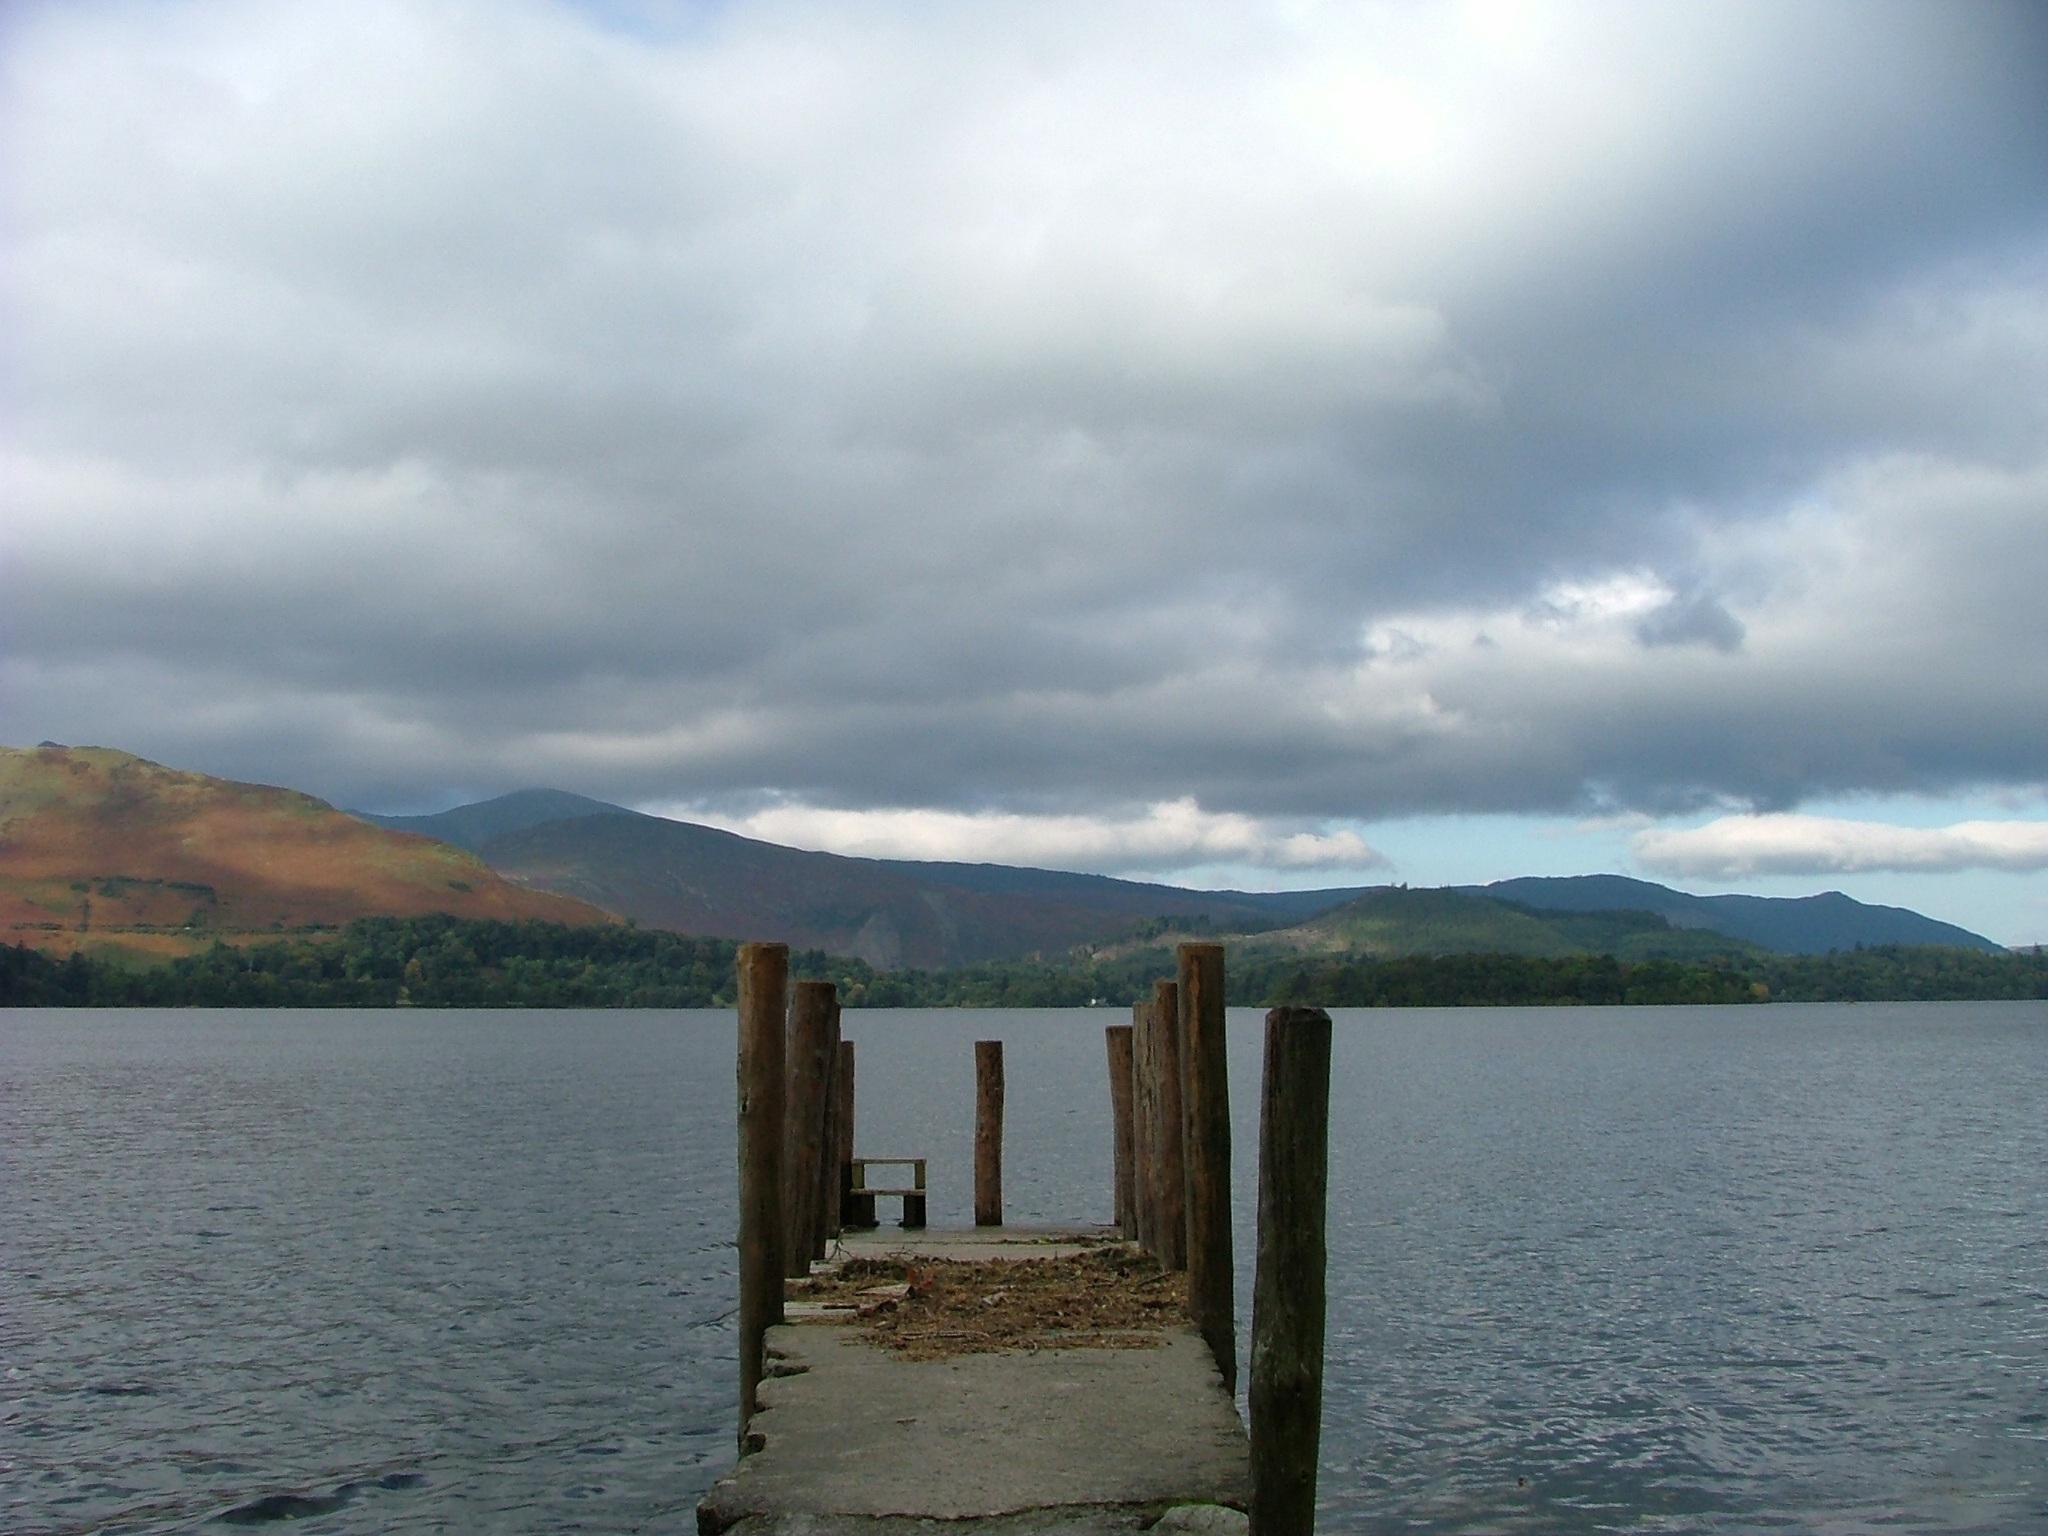
sea, coast, water, ocean, horizon, mountain, cloud, sky, morning, shore, lake, moody, alone, reflection, bay, reservoir, jetty, body of water, keswick, loch, lake district